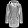
Label: Coat